Actinic cheilitis

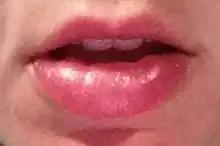
Picture of Actinic Cheilitis. This is also known as sailor's lip or farmer's lip.

Actinic cheilitis is cheilitis (lip inflammation) caused by long term sunlight exposure. Essentially it is a burn, and a variant of actinic keratosis which occurs on the lip. It is a premalignant condition, as it can develop into squamous cell carcinoma (a type of mouth cancer).